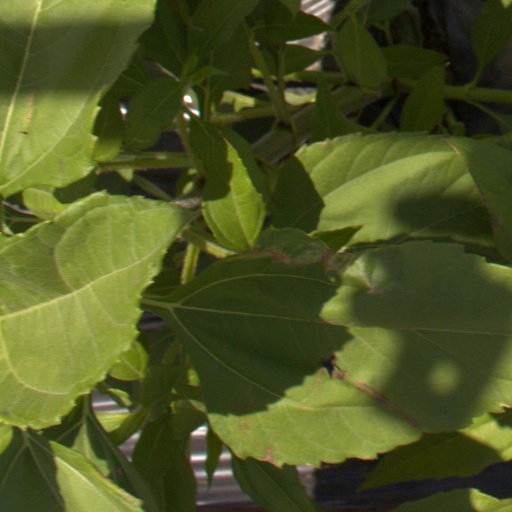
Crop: Jerusalem artichoke